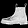
Label: Ankle boot